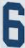
Number: 6